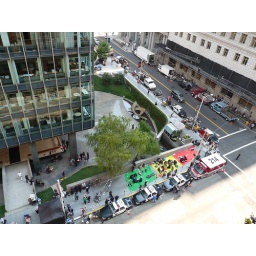
Trauma (the new NBC TV show) is filming in San Francisco at Bush and Sansome street